Li Weihan

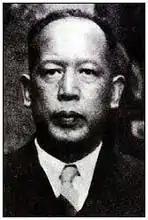
Li in 1946

Li Weihan (2 June 1896 – 11 August 1984) was a Chinese Communist Party politician. After pursuing his studies in France in 1919–20, he returned to China for the first National Congress of the Chinese Communist Party in Shanghai in 1921. He studied at the Hunan Self-Study University founded by Mao Zedong. Li became a member of the 6th Politburo of the Chinese Communist Party in 1927 but fell out of favour shortly afterwards in the wake of the unsuccessful Autumn Harvest Uprising in junction of Hunan and Jiangxi provinces. When he sought to bring the uprising to an end, he found himself accused of cowardice. Li was eclipsed until reemerging in the early 1930s as a supporter of Li Lisan, a leading figure in the CCP at the time, and an opponent of the anti-Mao 28 Bolsheviks faction.